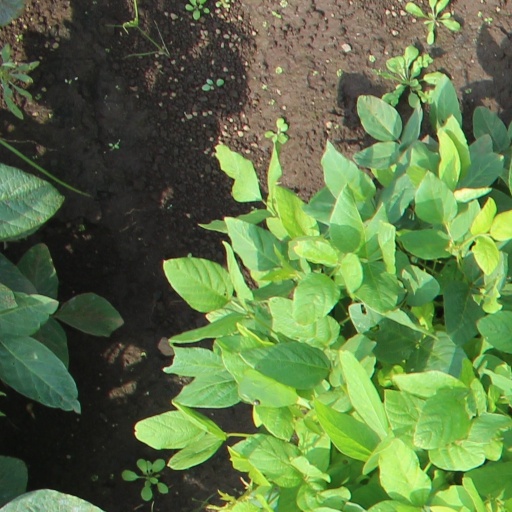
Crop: soybean